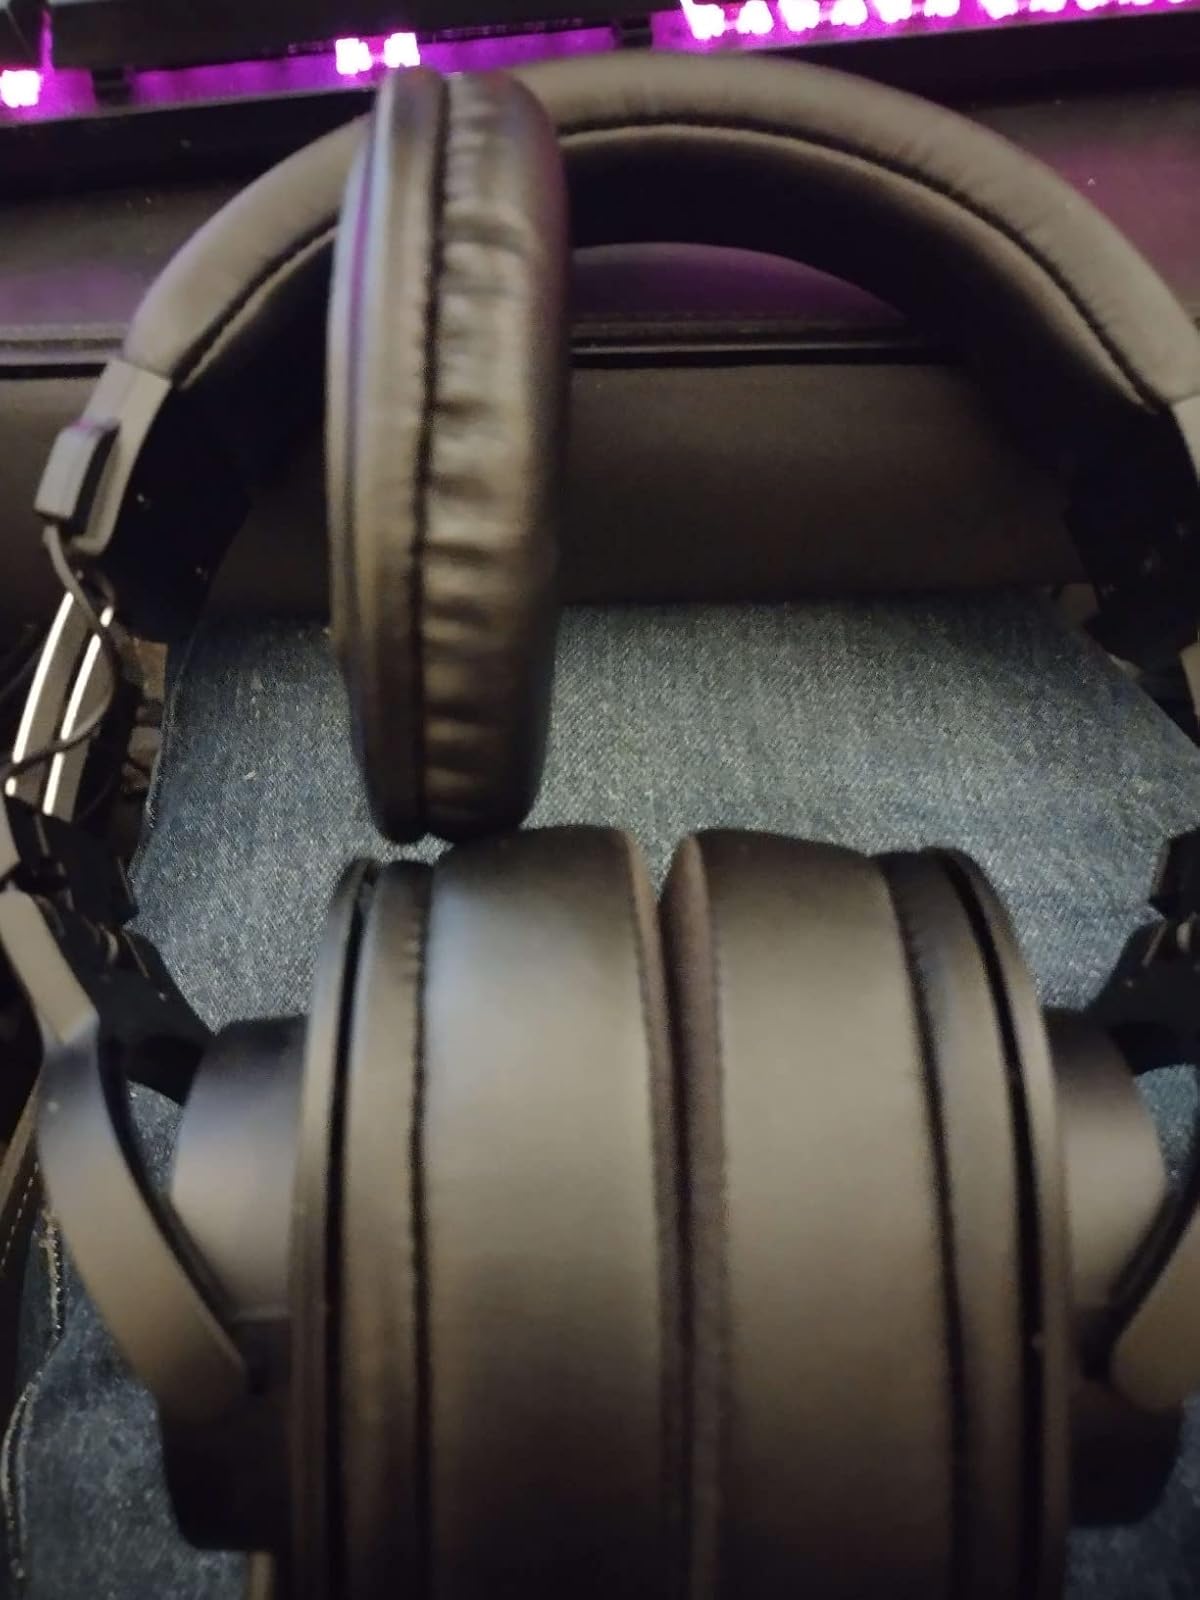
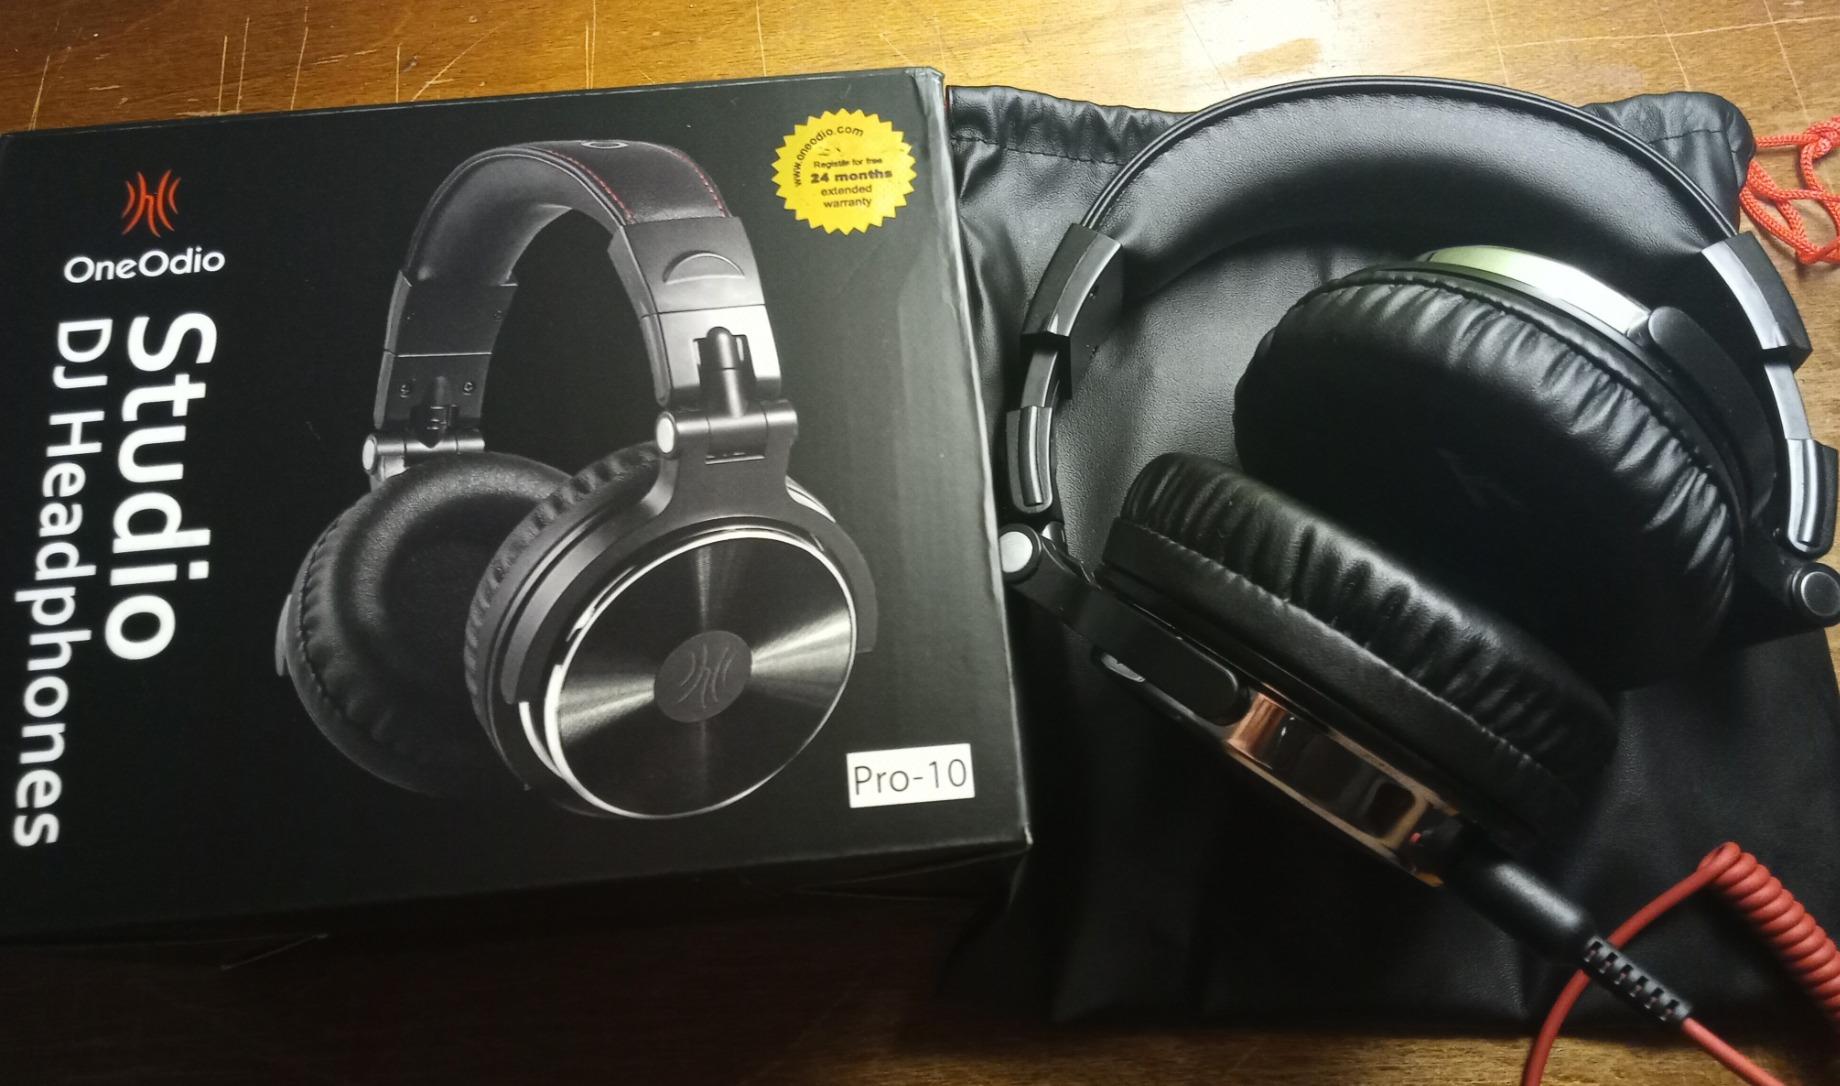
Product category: headphones
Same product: no